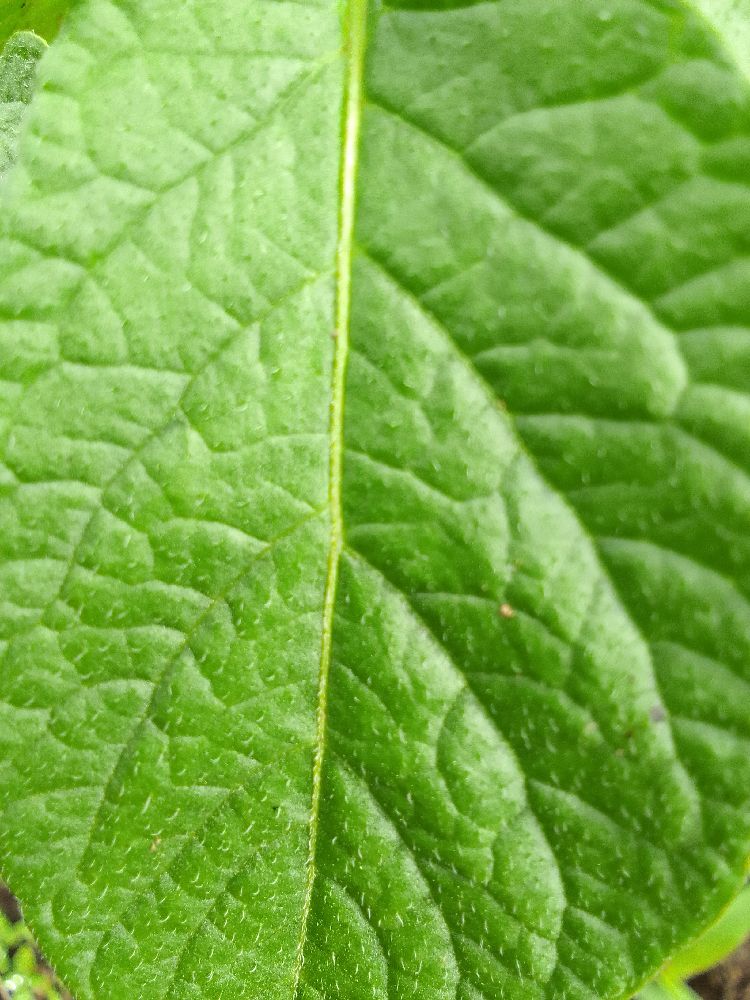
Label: Healthy